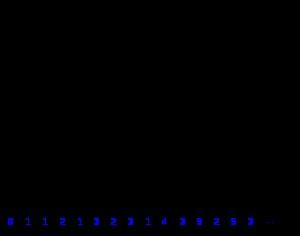
En mathématiques, la suite diatomique de Stern est une suite d'entiers naturels introduite par le mathématicien Moritz Stern en 1858, et dont les premiers termes sont :